KYSE

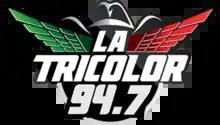
Logo as "La Tricolor 94.7"

Entravision switched it to alternative rock as KHRO "Hero 94.7" in 2000. Then in 2005, the station returned to a Regional Mexican format as El Gato 94.7 Salvajemente Grupera. The KHRO callsign has been changed to KYSE In 2014 the station switched to La Tricolor while still retaining the KYSE call letters.